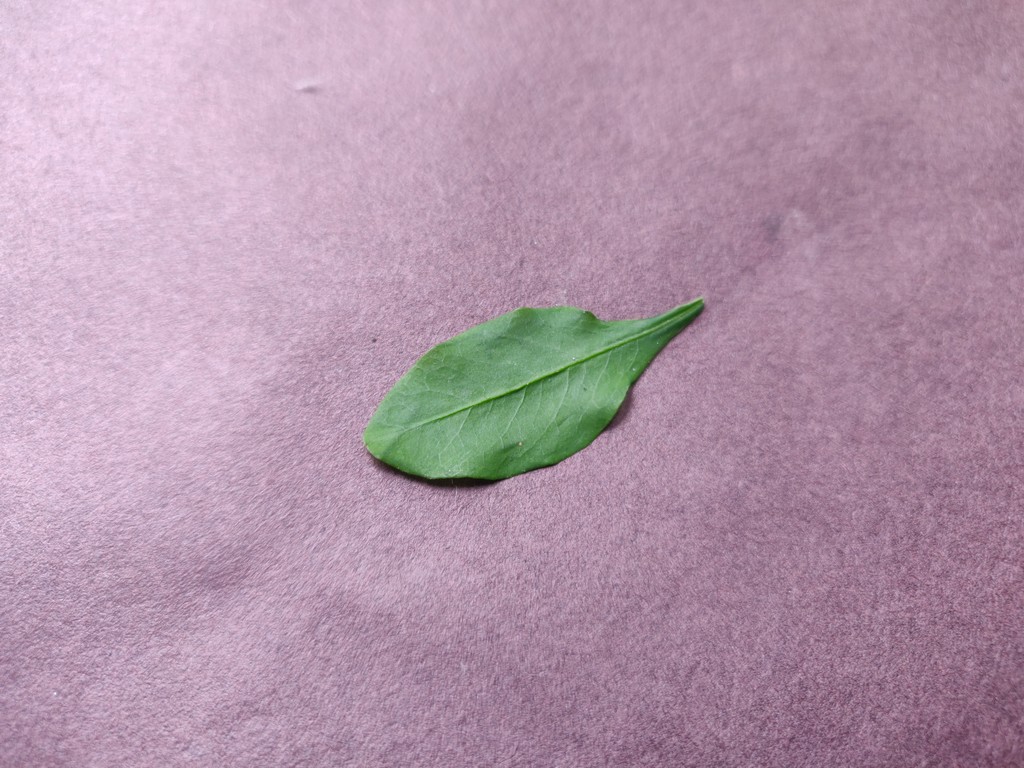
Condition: Healthy
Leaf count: single
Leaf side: front